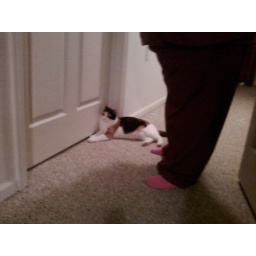
KitKat parking herself in front of Rachel's bedroom door